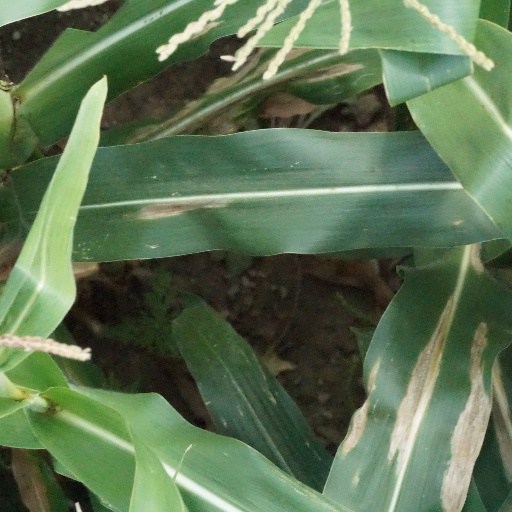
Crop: maize; corn